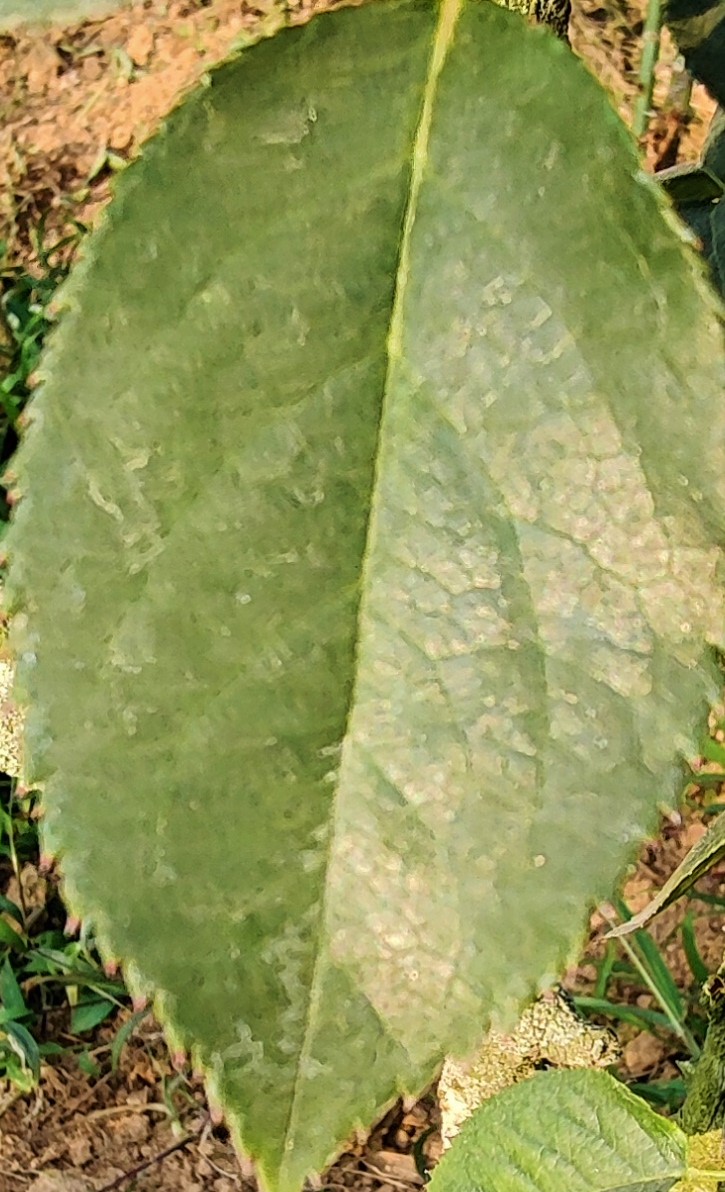
Label: Fresh Leaf